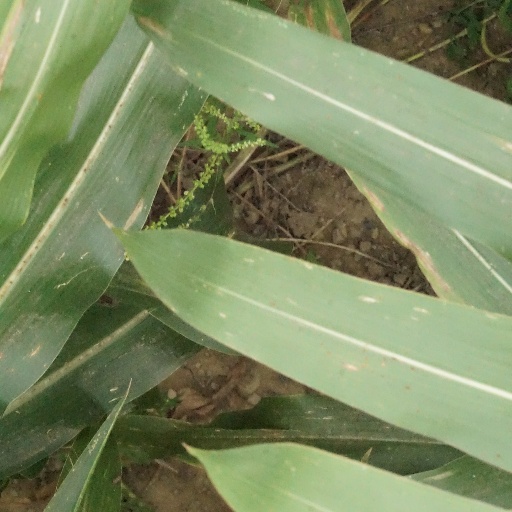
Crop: maize; corn